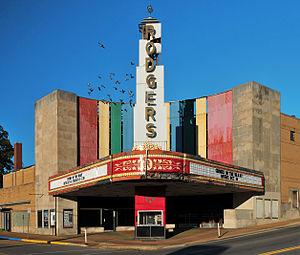
Poplar Bluff est une ville de l'État du Missouri, aux États-Unis. Elle est le siège du comté de Butler.